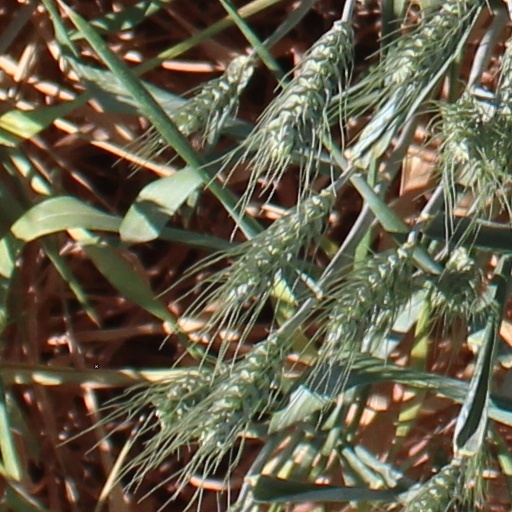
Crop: wheat